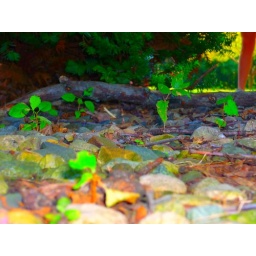
rocks and plants underneath a bush!